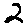
Label: 2